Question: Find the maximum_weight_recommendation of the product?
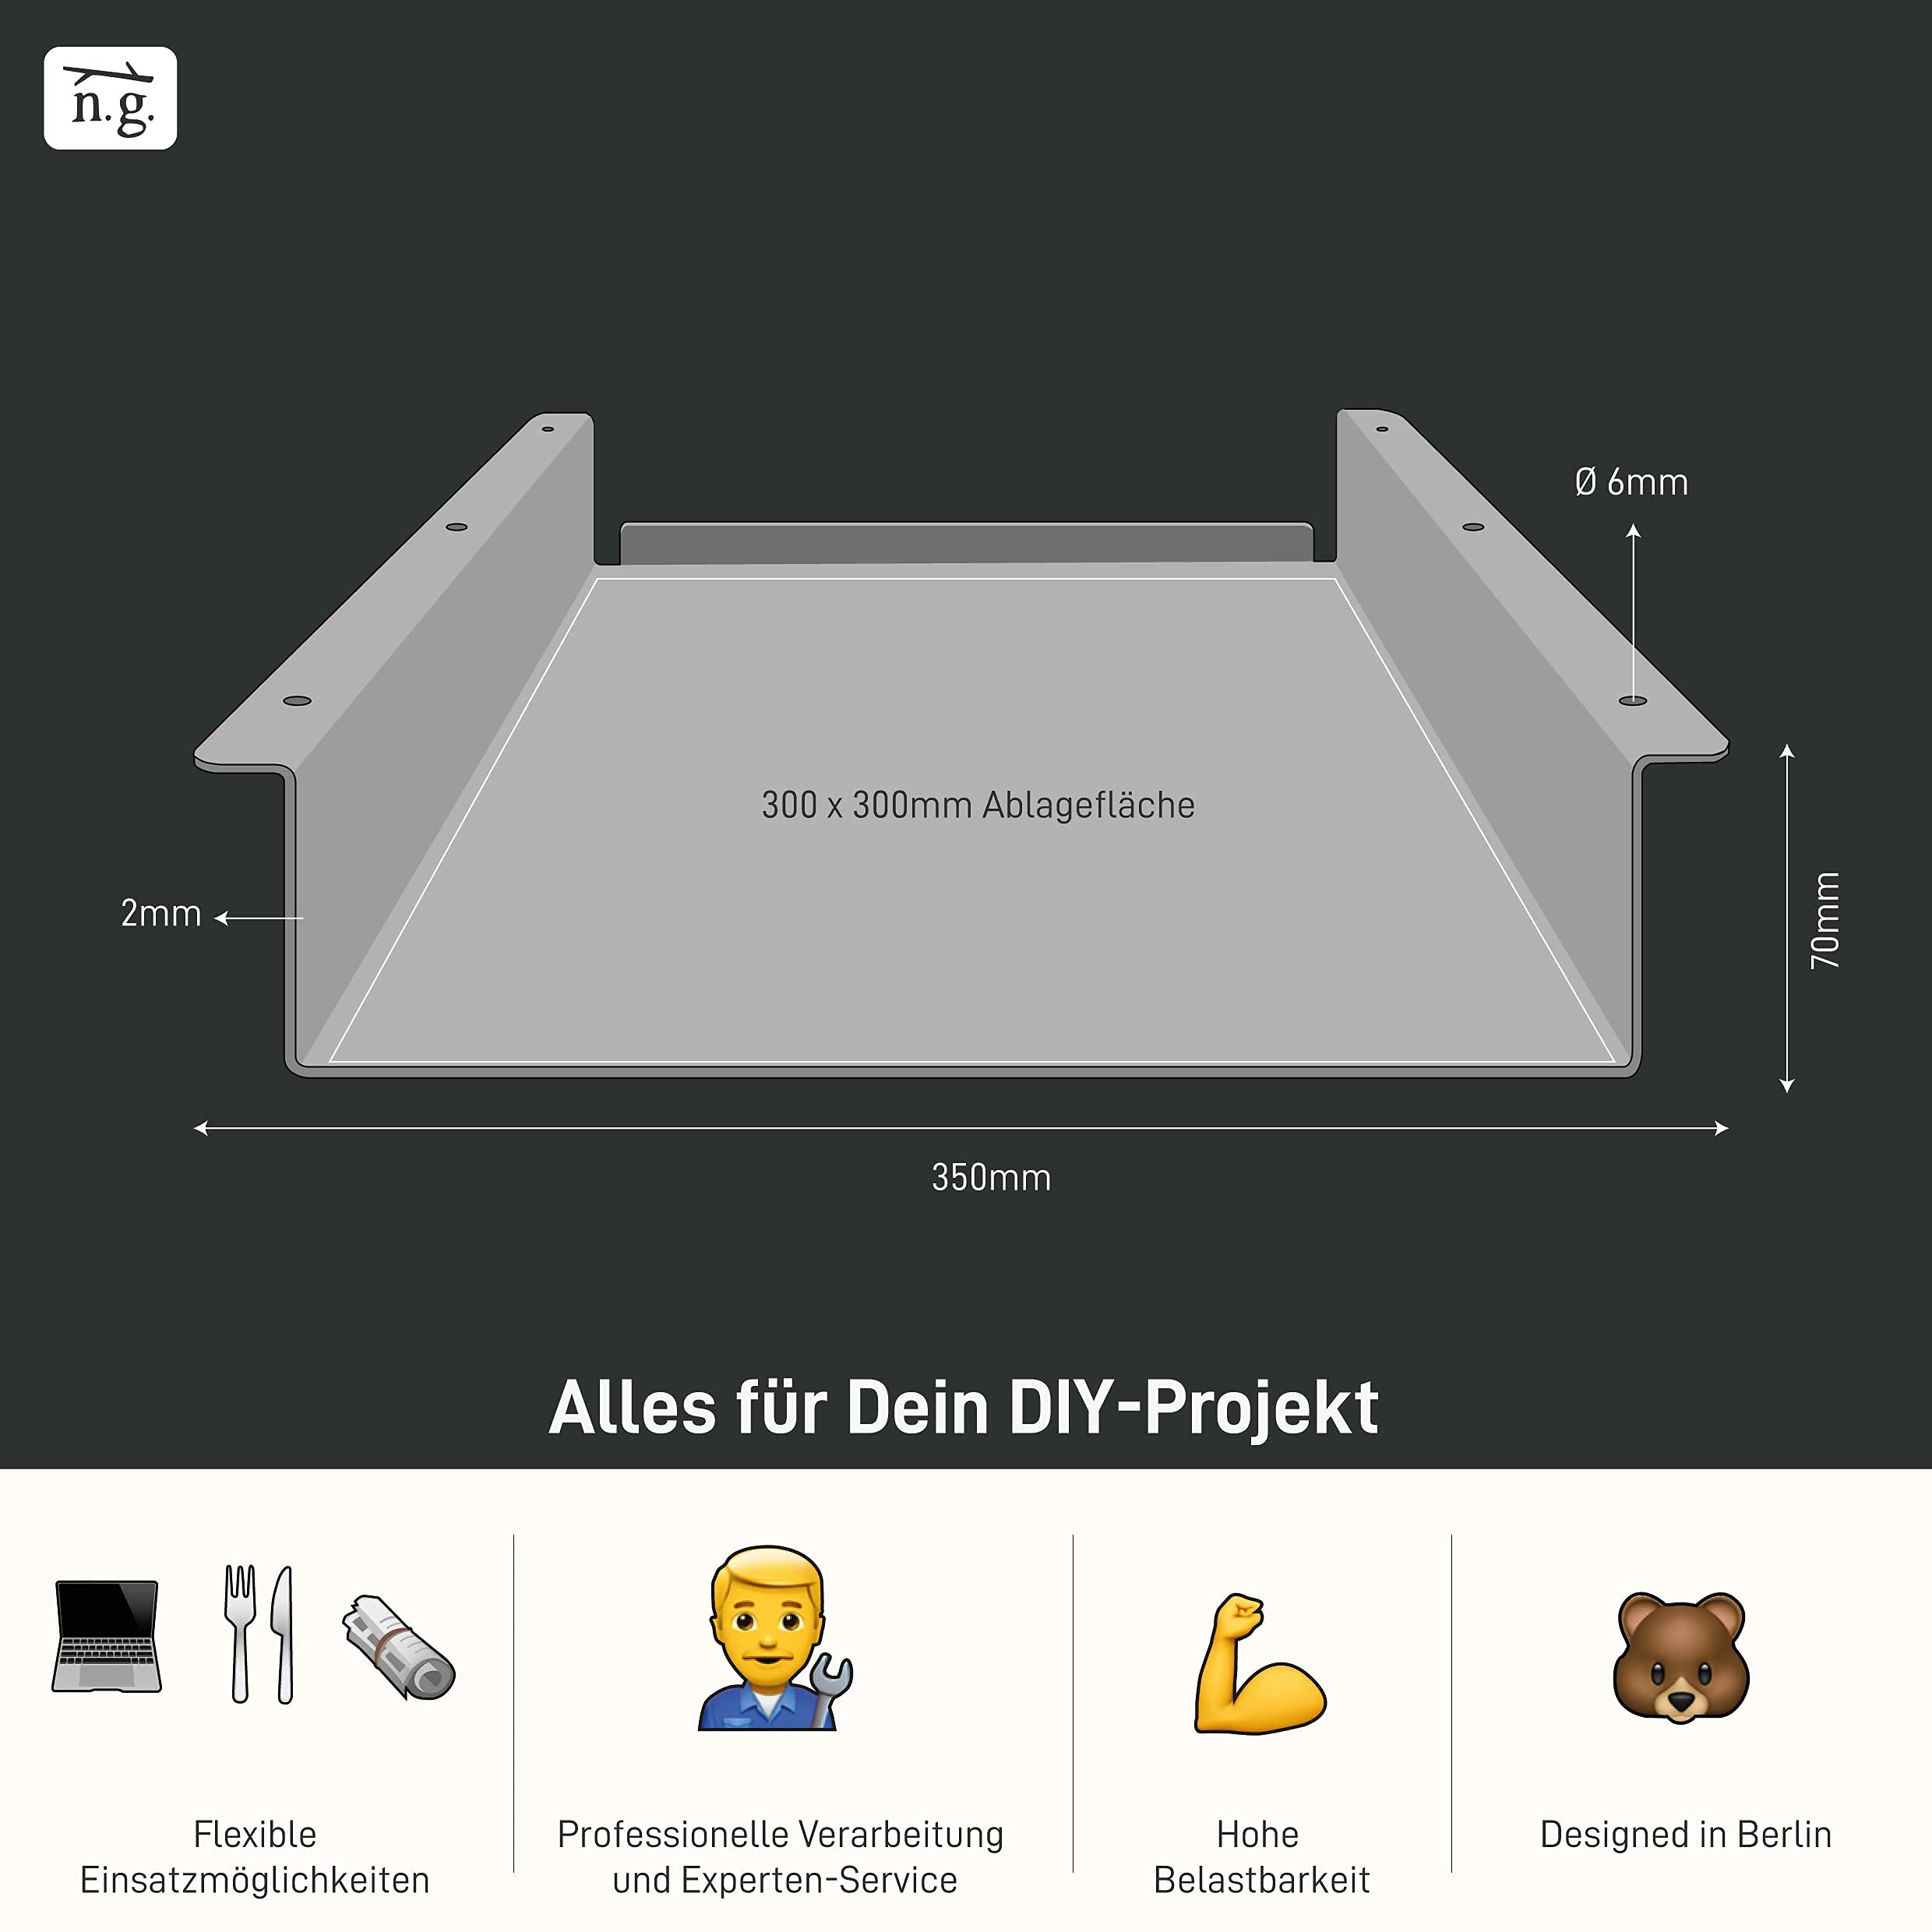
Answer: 1.0 gram